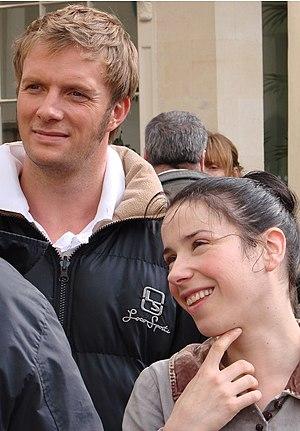
Persuasion est un téléfilm britannique de 93 min en première diffusion le 1ᵉʳ avril 2007 au Royaume-Uni sur ITV 1. Réalisé par Adrian Shergold sur un scénario de Simon Burke d'après le roman éponyme de Jane Austen, il est produit par Clerkenwell Films en association avec WGBH-Boston. Le tournage s’est déroulé en partie à Bath et à Lyme Regis, en septembre 2006. C'est la quatrième adaptation du roman de Jane Austen pour le petit écran.